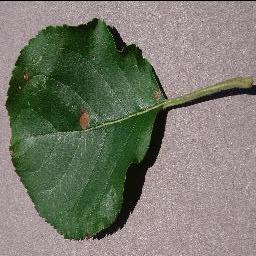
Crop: apple
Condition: black_rot